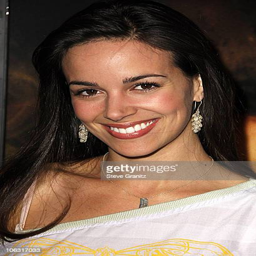
actor during los angeles premiere of